Donkey Kong Jr.

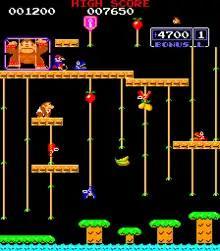
Donkey Kong Jr. trying to rescue his father from the cage next to Mario

Like its predecessor, "Donkey Kong Jr." is a platform game. There are a total of four stages, each with a unique theme. DK Jr. can run left and right, jump, and grab vines/chains/ropes to climb higher on the screen. He can slide down faster by holding only one vine, or climb faster by holding two. Enemies include "Snapjaws", which resemble bear traps with eyes; bird-like creatures called "Nitpickers", some of which can attack by dropping eggs; and "Sparks" which roam across the wiring in one of Mario's hideouts. DK Jr. can jump over these enemies while on platforms, switch from one vine/chain/rope to another to dodge them, or knock down pieces of fruit that will destroy every enemy they touch before falling off the bottom of the screen.